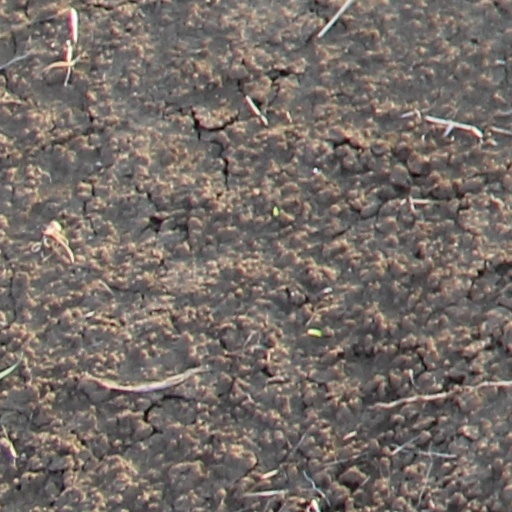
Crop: wheat